The Adventures of Ook and Gluk

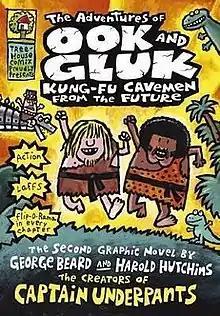
Book cover

The Adventures of Ook and Gluk: Kung-Fu Cavemen from the Future is a graphic novel written by Dav Pilkey, the second spin-off of the "Captain Underpants" series. The book is credited to "Captain Underpants" characters "George Beard" as the author and "Harold Hutchins" as the illustrator.